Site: brandenburg
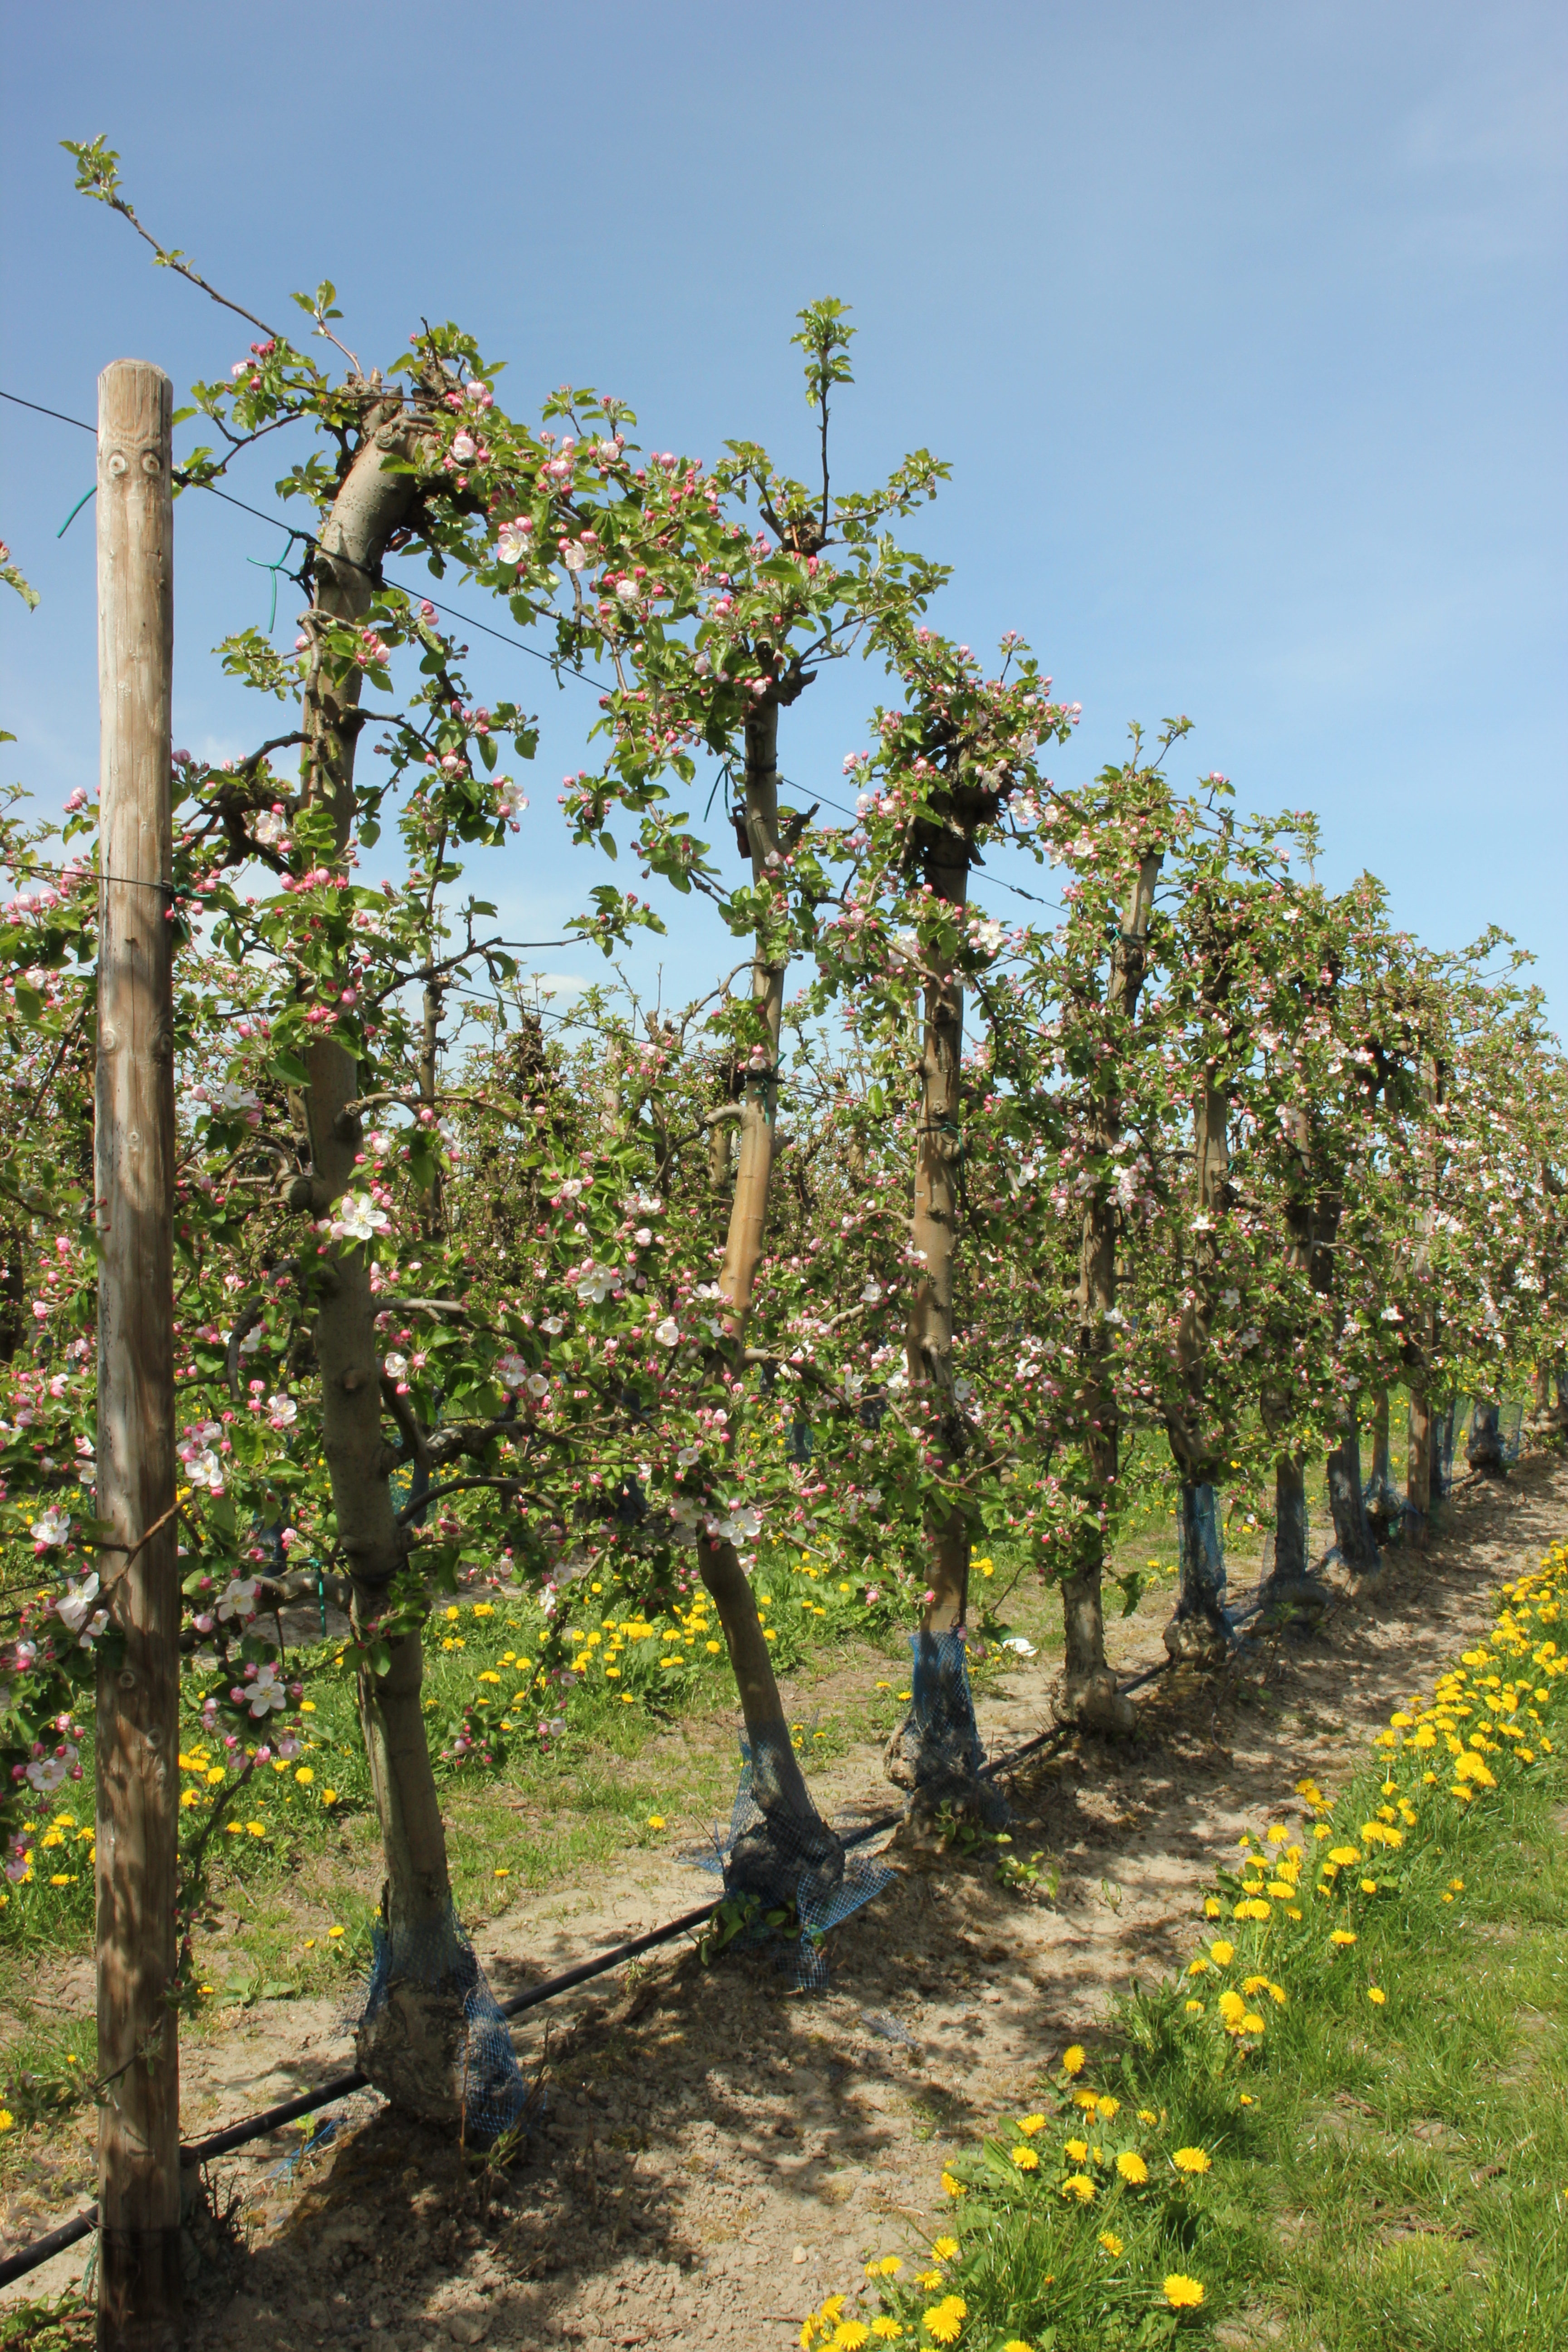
Growth stage (BBCH 57): Inflorescence emergence